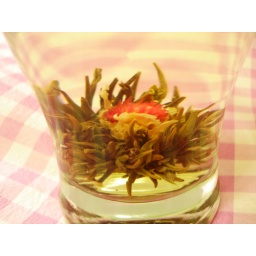
a red flower in a glass of water..